Philip Rivers

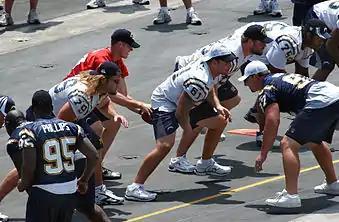
Rivers (in red jersey), with teammates on , in 2006

On March 21, 2020, Rivers signed a one-year, $25 million deal with the Indianapolis Colts.